Bondgate Tower

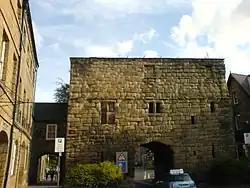

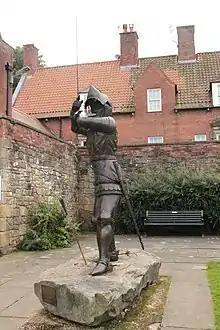
Statue of Sir Henry Percy, commonly known as Harry Hotspur, next to the junction of Pottergate and Narrowgate (B6341). Bondgate Tower is commonly called other names after him such as Hotspur Tower or Hotspur Gateway

Bondgate Tower also known as the Hotspur Tower or the Hotspur Gateway in reference to Sir Henry Percy (commonly known as Harry Hotspur), son of the 1st Earl of Northumberland and father of the 2nd Earl of Northumberland. Although commonly called a tower it is actually a gatehouse. It has three storeys constructed of stone and consists of a recessed archway flanked by two polygonal towers. It is located in Alnwick, Northumberland in the United Kingdom. The gatehouse straddles Bondgate (the B6346), the main road of Alnwick. Low traffic can pass though its entrance while tall vehicles must take diversions to get past. A licence was granted in 1434 by Henry V to Henry Percy 2nd Earl of Northumberland to wall the town and add battlements. These took fifty years to complete, with Bondgate Tower being finished around 1450.